2023 World Table Tennis Championships

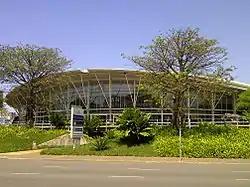
ICC Durban

South Africa was chosen as host after defeating Düsseldorf, Germany by 90 to 39 votes.